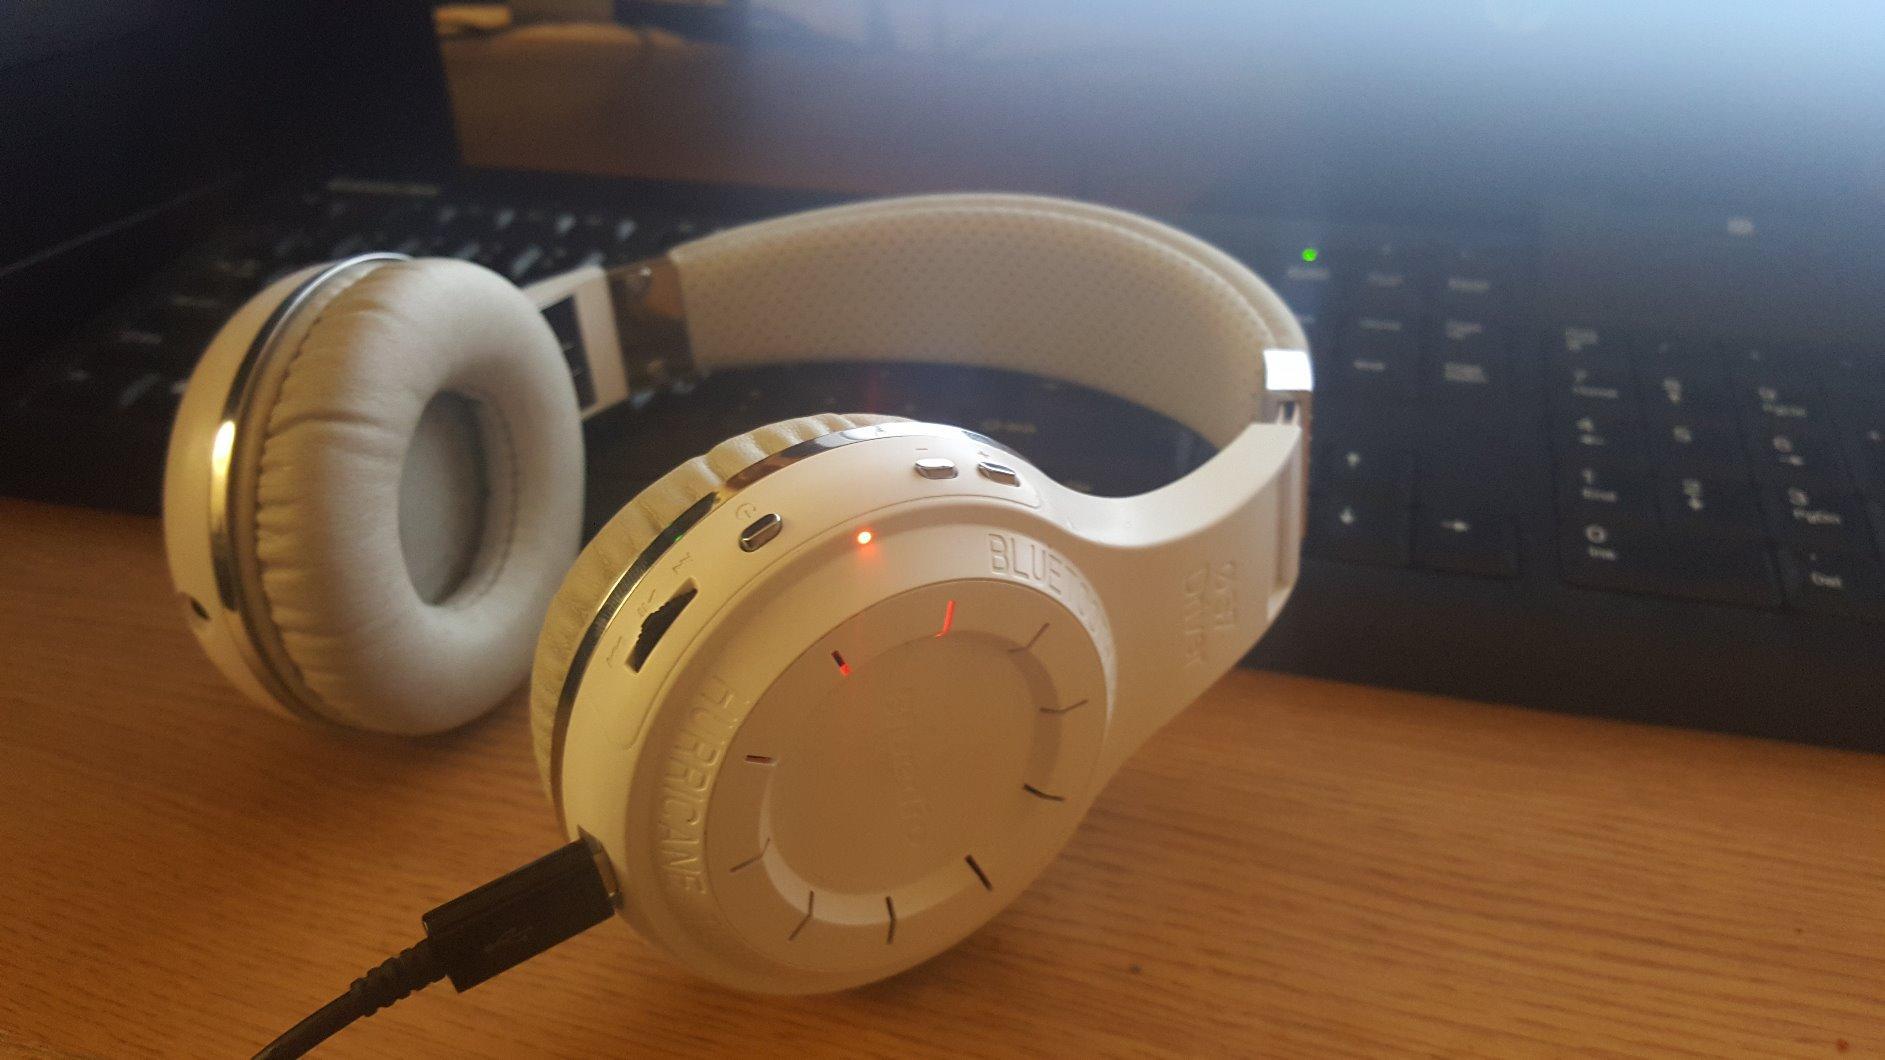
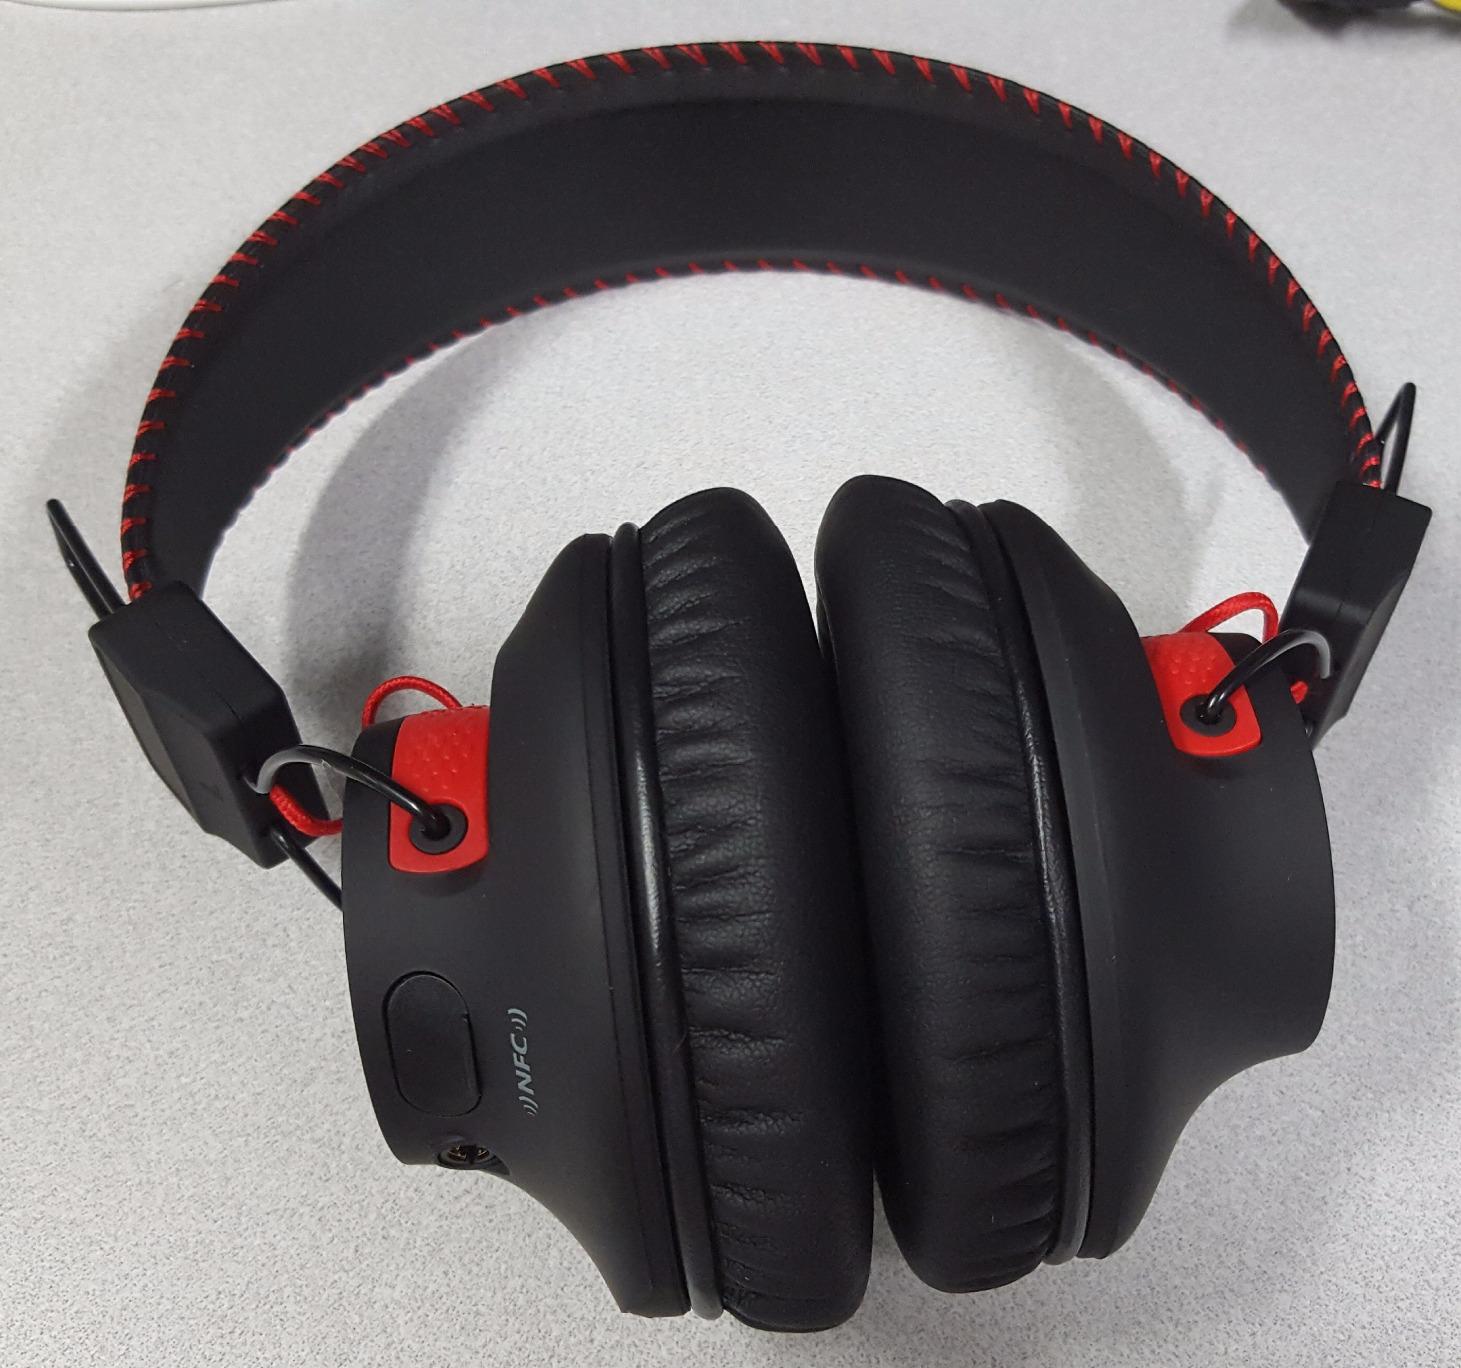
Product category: headphones
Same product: no